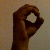
The image shows a hand gesture representing the letter 'O' in Indian Sign Language.